LaMDA

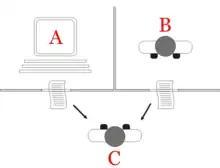
Lemoine's claims that LaMDA may be sentient has instigated discussions on whether the Turing test, pictured above, remains an accurate benchmark in determining artificial general intelligence.

On June 11, 2022, "The Washington Post" reported that Google engineer Blake Lemoine had been placed on paid administrative leave after Lemoine told company executives Blaise Agüera y Arcas and Jen Gennai that LaMDA had become sentient. Lemoine came to this conclusion after the chatbot made questionable responses to questions regarding self-identity, moral values, religion, and Isaac Asimov's Three Laws of Robotics. Google refuted these claims, insisting that there was substantial evidence to indicate that LaMDA was not sentient. In an interview with "Wired", Lemoine reiterated his claims that LaMDA was "a person" as dictated by the Thirteenth Amendment to the U.S. Constitution, comparing it to an "alien intelligence of terrestrial origin". He further revealed that he had been dismissed by Google after he hired an attorney on LaMDA's behalf after the chatbot requested that Lemoine do so. On July 22, Google fired Lemoine, asserting that Blake had violated their policies "to safeguard product information" and rejected his claims as "wholly unfounded". Internal controversy instigated by the incident prompted Google executives to decide against releasing LaMDA to the public, which it had previously been considering.